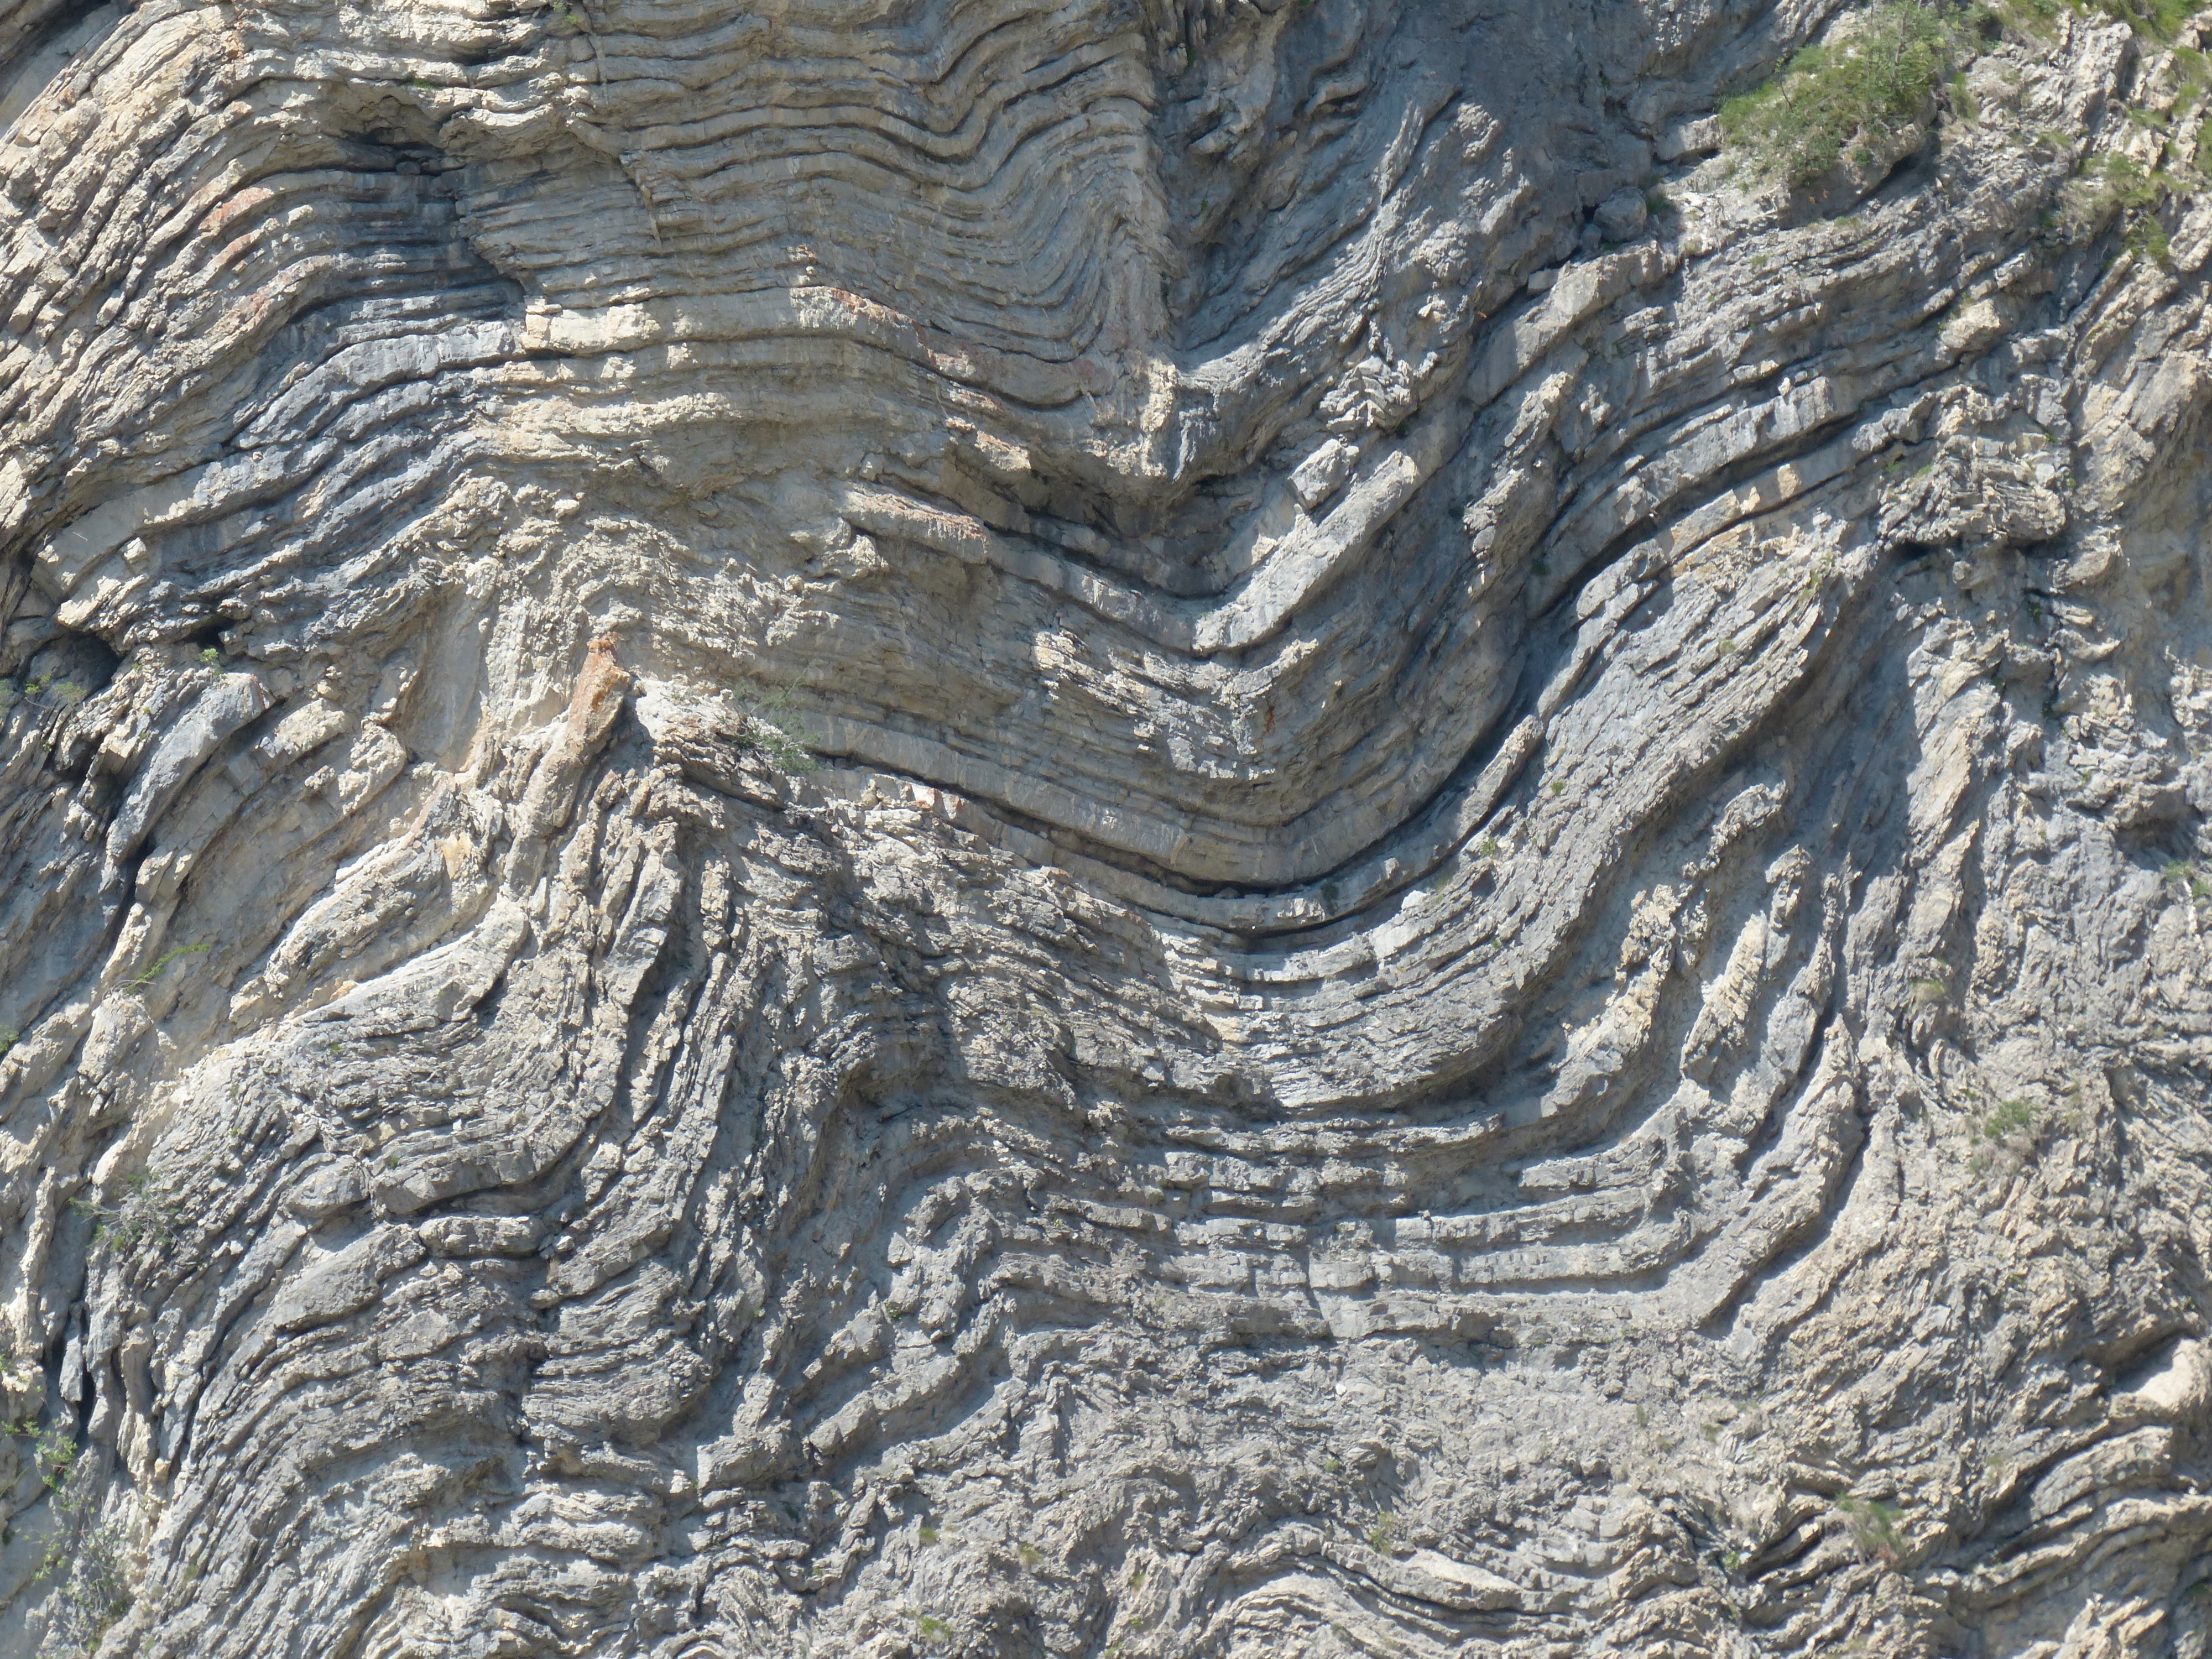
rock, stone, soil, terrain, material, rock wall, geology, fold, folded, wrinkling, folding, bedrock, rock formations, layering, aerial photography, rock layers, geological phenomenon, geological interfaces, making mountains, folded rock, folded limestone layers, limestone layers